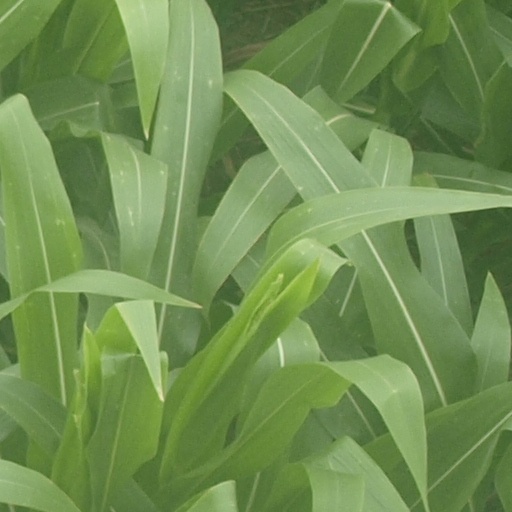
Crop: maize; corn